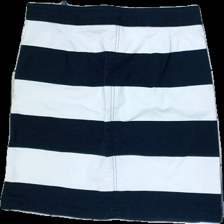
View: back
Type: Skirt
Category: Ladies
Brand: Not in the list
Brand text on label: Tommy Hilfiger
Colors: Blue, White
Material: 100% cotton
Pattern: Striped
Cut: Tight, Cropped
Season: Summer
Price range: <50
Recommended usage: Recycle
Description: Striped skirt